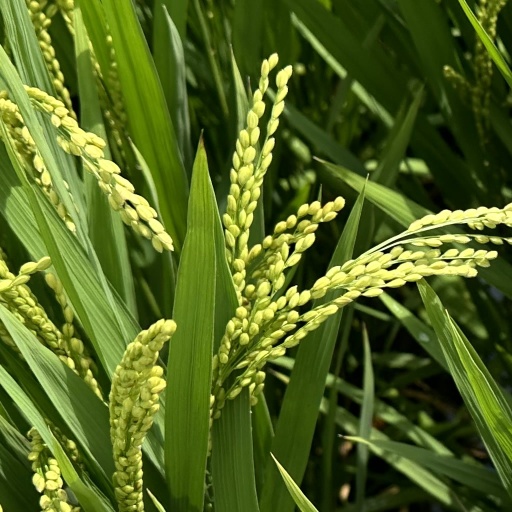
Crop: rice